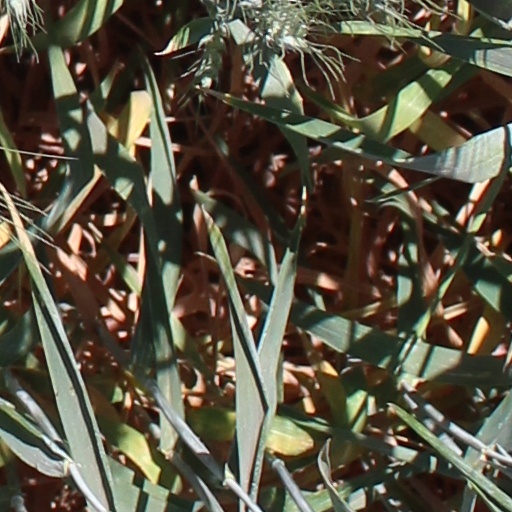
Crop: wheat